Military history of Canada

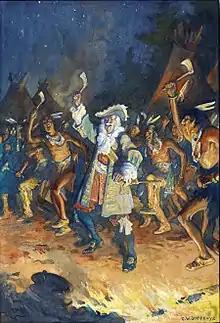
Governor General Louis de Buade de Frontenac with First Nation allies,

The first clash between Europeans and Indigenous peoples likely transpired around 1003, during Norse attempts to settle North America's northeastern coast, such as at L'Anse aux Meadows. Although relations were initially peaceful, conflict arose between the Norse and local First Nations, or "Skrælings", possibly due to the Norse's refusal to sell weapons. Indigenous bows and clubs proved effective against Norse weaponry, and their canoes offered greater manoeuvrability in an environment they were familiar with. Outnumbered, the Norse abandoned the settlement.